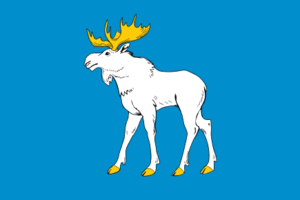
Josjkar-Ola
Josjkar-Ola er hovedstad i Republikken Marij El, Rusland med 266.675 indbyggere. Josjkar-Ola blev anlagt som en militær fæstning i 1584, efter den russiske indtagelse af Marij-området.